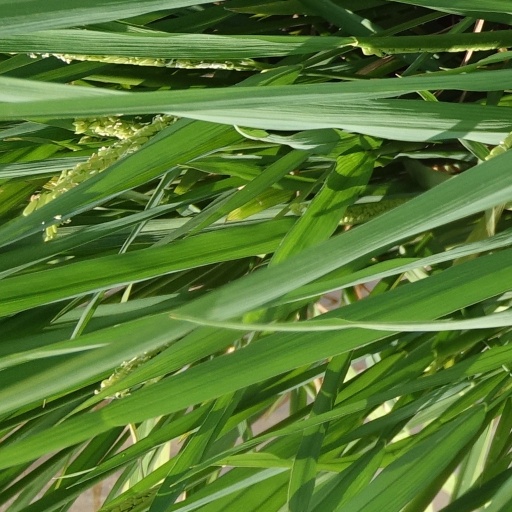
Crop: rice